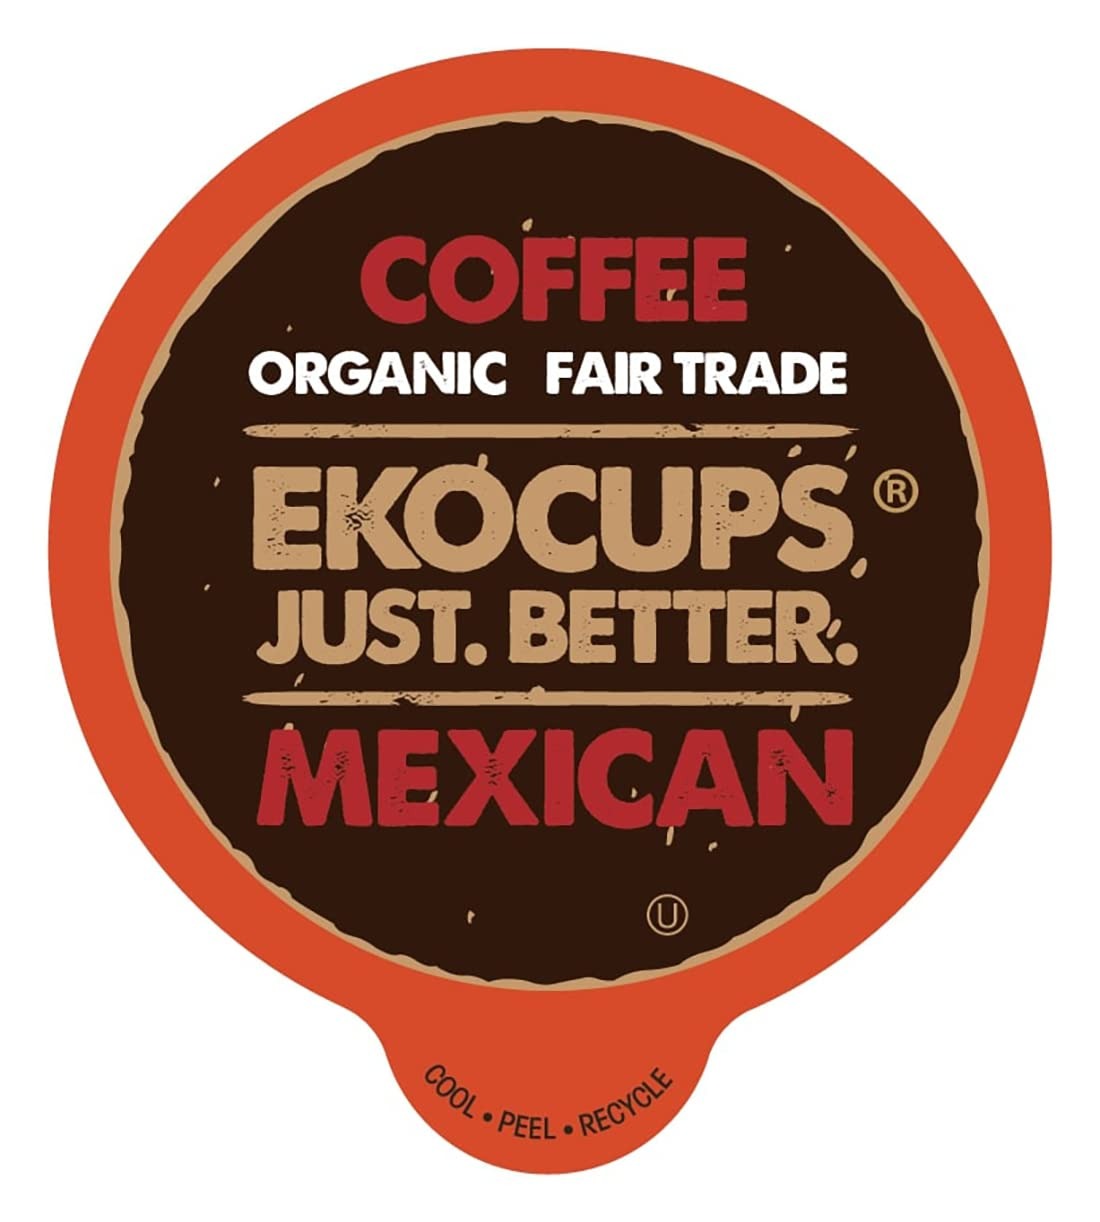
Item Name: EKOCUPS Mexican Organic Fair Trade Gourment Hot or Iced Coffee Single Serve Cups For Keurig K Cup Brewer, 40 Count
Bullet Point 1: MEXICAN COFFEE: Our Mexican coffee delivers an earthy nutty & a subtle spicy flavor. Enjoy the crisp finish of this medium bodied Mexican gourmet coffee dark roast selection. It's an organic coffee dark roast blend you can enjoy every morning
Bullet Point 2: MORE COFFEE: EKOCUPS offers you 30% more coffee in each Mexican coffee gourmet selection for a richer bolder taste. Our coffee pods dark roast blends are certified US Organic & Fair Trade so you can enjoy our gourmet coffee pods with peace of mind!
Bullet Point 3: QUALITY INGREDIENTS: EKOCUPS coffee beans are expertly roasted delivering bold & robust dark roast coffee pods. Our organic coffee capsules are Kosher, Pareve, Vegan, & Keto friendly. Enjoy the subtle hints of cinnamon in our sugar free coffee
Bullet Point 4: ECO-FRIENDLY: Our organic coffee pods single serve capsules for Keurig Machines are packaged in recyclable capsules. Enjoy our dark roast pods hot or as an iced coffee. Indulge in our coffee organic dark roast blends while doing right by mother nature.
Bullet Point 5: COMPATIBLE WITH KEURIG BREWERS: Our single serve coffee pods are compatible coffee machine that brew Mexican Coffee K Cups including the Keurig 2.0 brewer. K cups is a registered trademark of Keurig. We are not affiliated with Keurig & Green Mountain.
Value: 40.0
Unit: Count

Price: 29.68